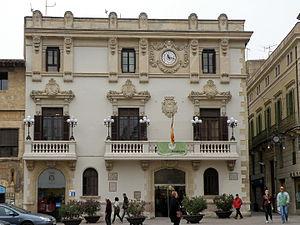
L'Hôtel de ville de Vilafranca del Penedès